Kharkiv University History Museum

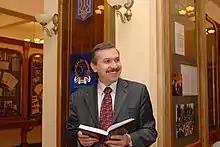
Professor Serhiy Ivanovych Posokhov, Chairman of the Association of Employees of University Museums of Kharkiv, at the celebration of the 35th anniversary of the museum, 2007

On September 25, 1978, Kharkiv University History Museum was awarded the title of "National Museum". The museum was awarded honorary diplomas, in particular, Diplomas of the Ukrainian Society of Historic Preservation and Culture (1977) and of the Ukrainian SSR Ministry of Culture (1984) and others.